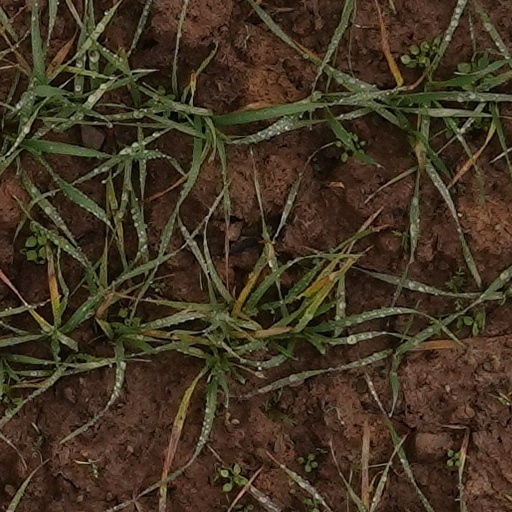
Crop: wheat